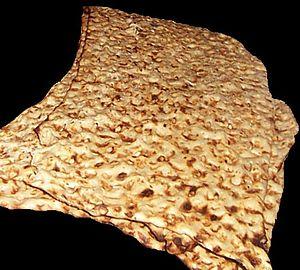
Sangak ou nan-e sangak est un pain iranien, plat au levain de blé entier, rectangulaire ou triangulaire.